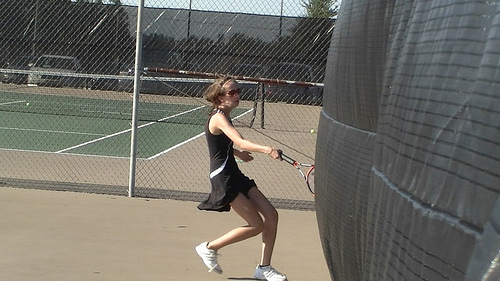
người phụ nữ áo đen đang chơi tennis trên sân